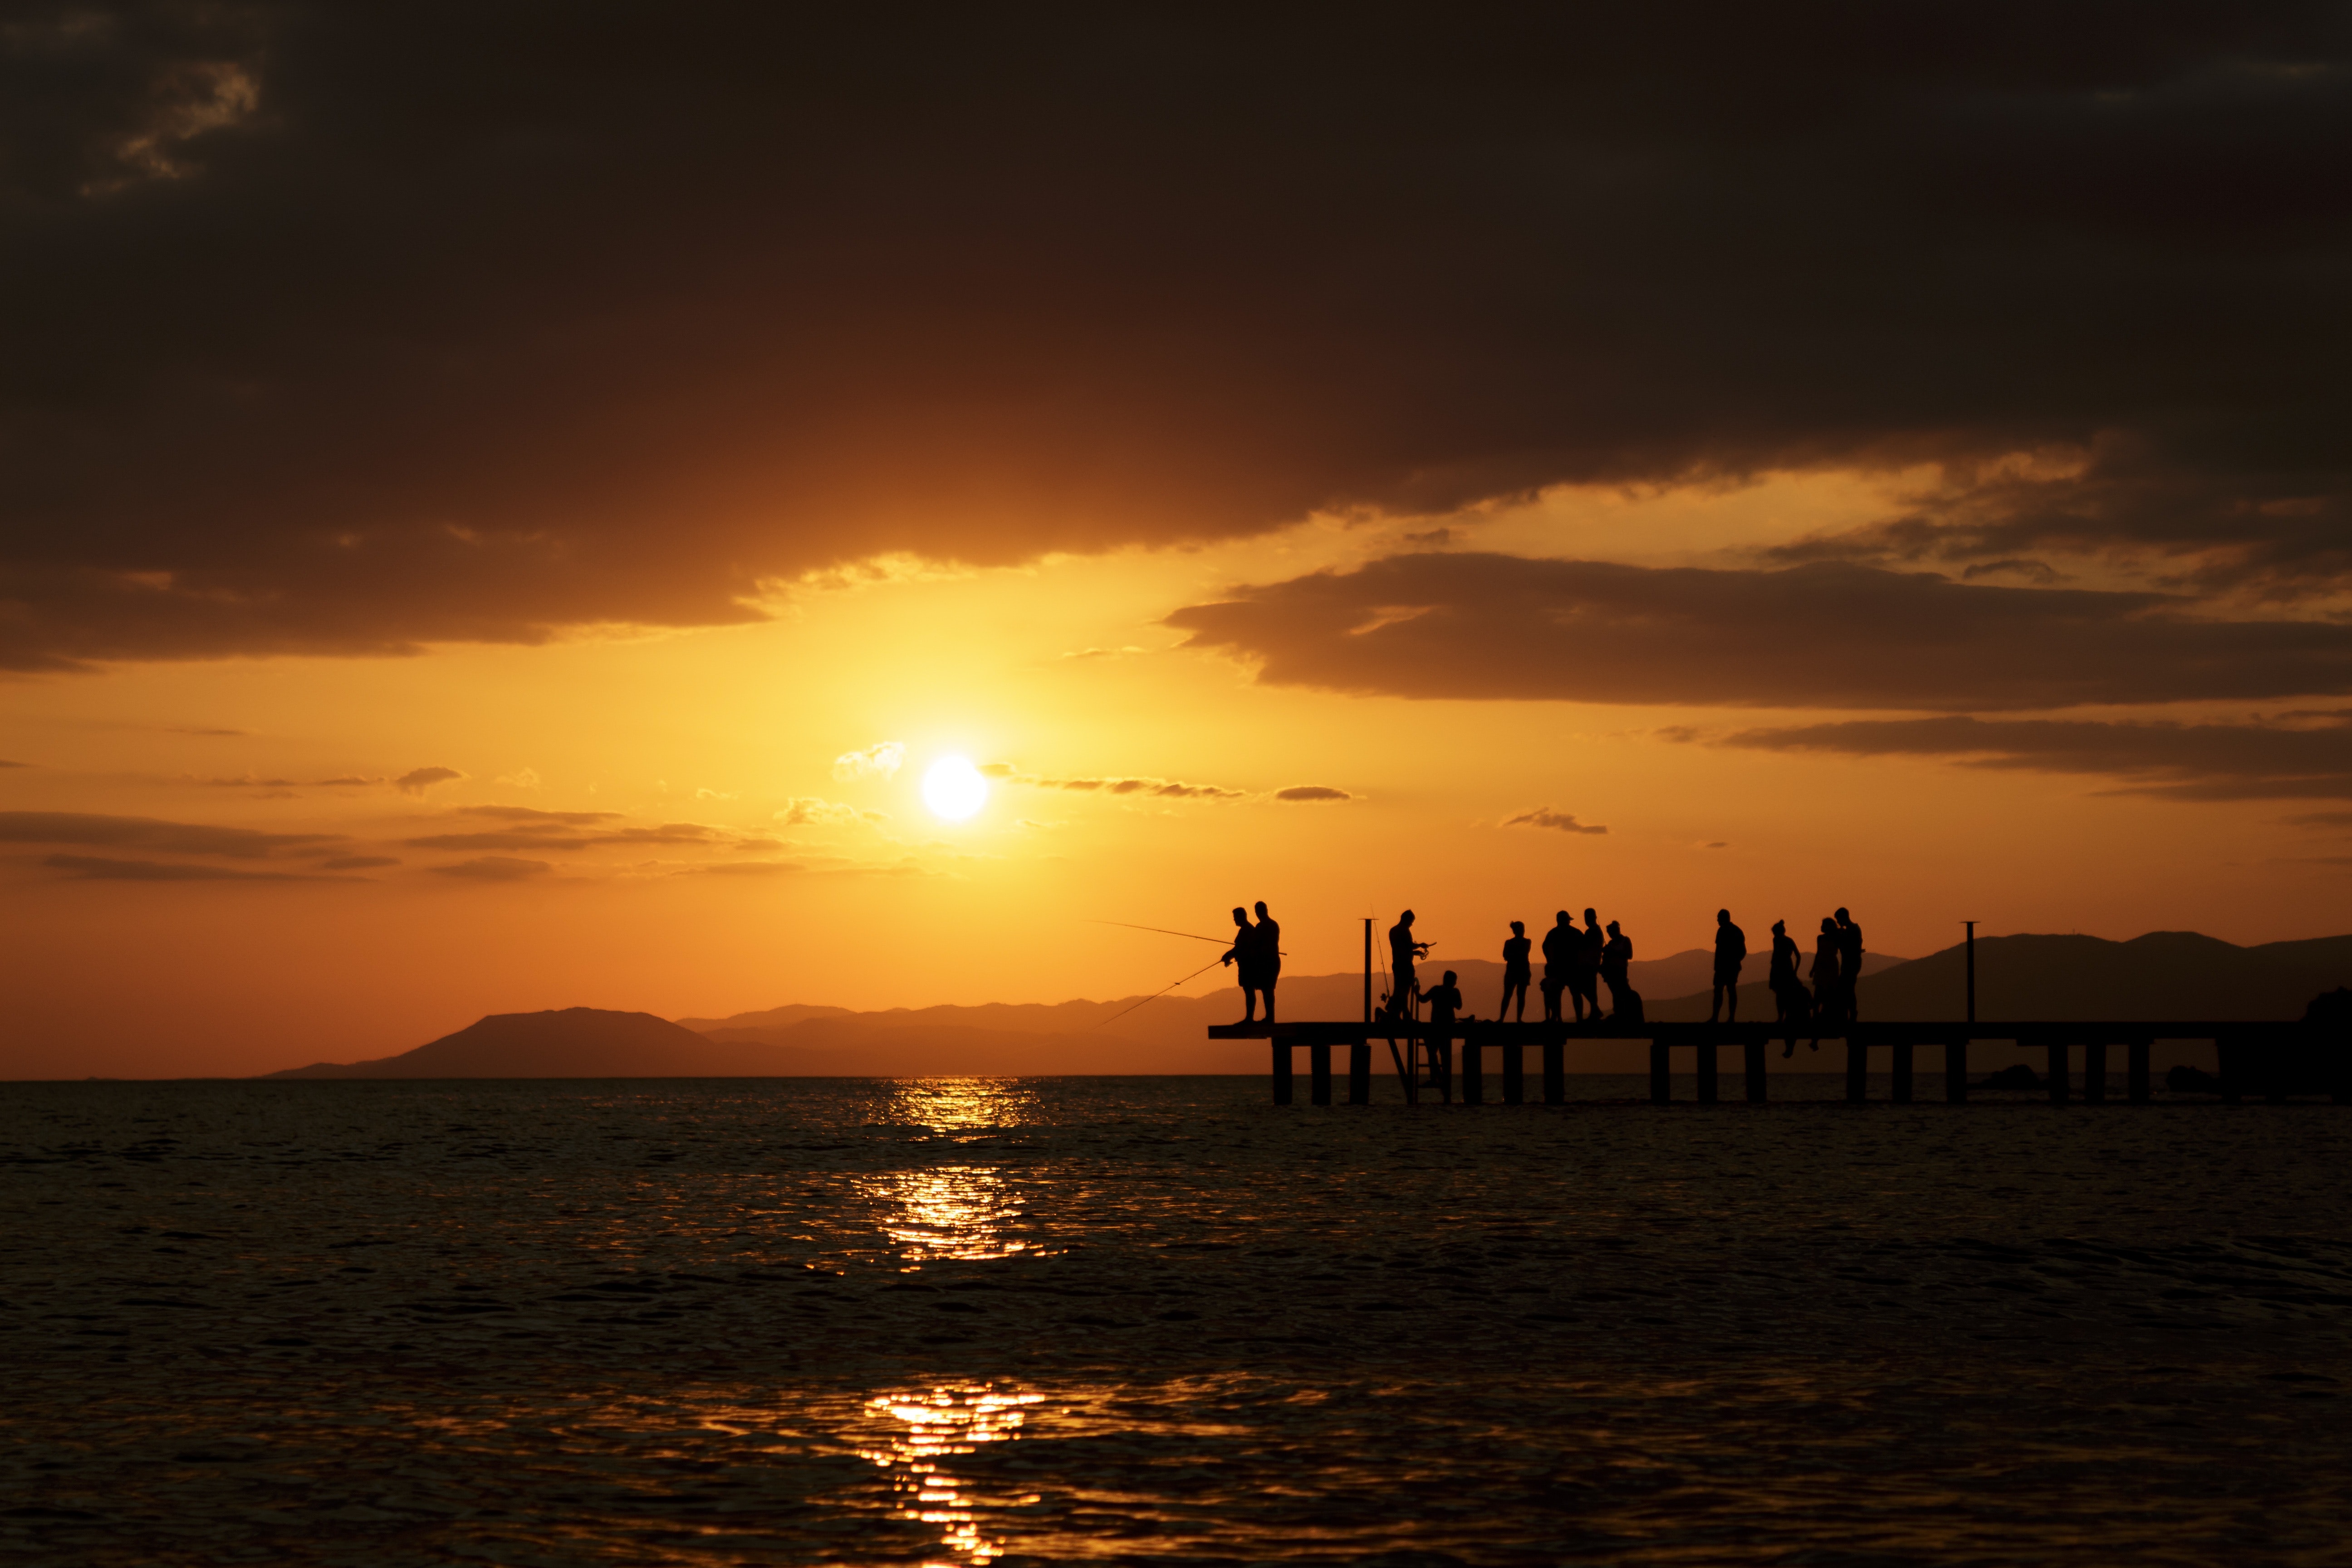
sky, horizon, sunset, sunrise, sea, sun, afterglow, ocean, cloud, evening, dusk, beach, morning, water, calm, vacation, coast, sunlight, dawn, sound, astronomical object, silhouette, photography, landscape, wave, tropics, tourism